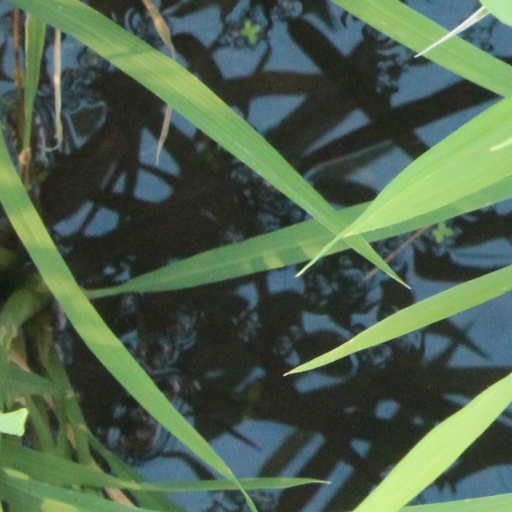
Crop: rice